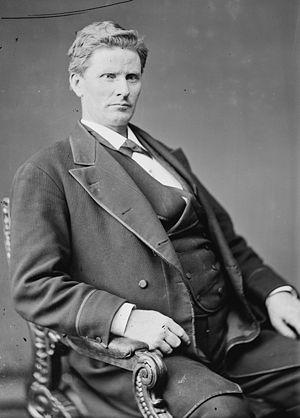
Depuis son admission à l'Union, le 3 mars 1845, l'État de Floride élit deux sénateurs, membres du Sénat fédéral.